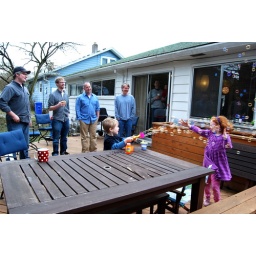
Men in blue, girl in pink